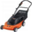
Label: lawn_mower